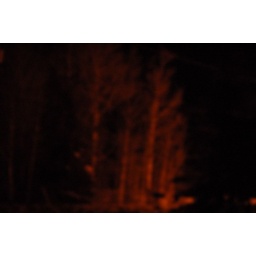
trees by street lamp